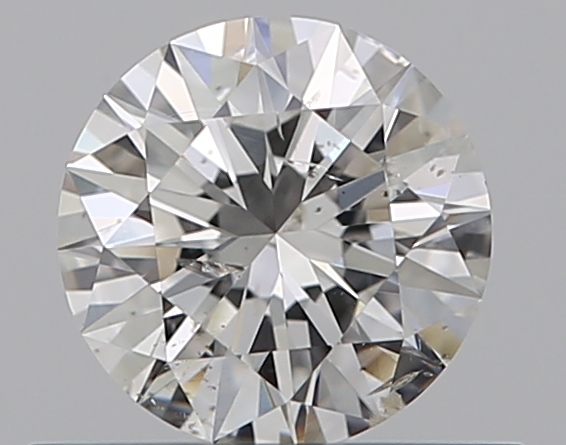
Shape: round
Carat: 0.5
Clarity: SI2
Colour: I
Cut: EX
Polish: EX
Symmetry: EX
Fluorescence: N
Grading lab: GIA
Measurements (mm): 5.13 x 5.15 x 3.14